Pierre Flamion

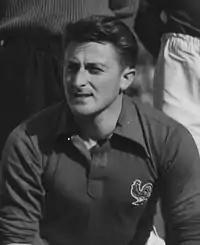
Flamion in 1949

Pierre Émile Flamion (13 December 1924 – 3 January 2004) was a French football manager and former player who played as a striker.